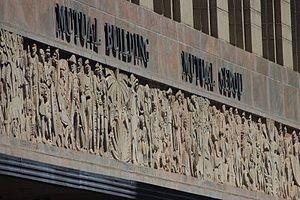
Mutual Building est un bâtiment à usage d'habitation situé au centre-ville du Cap en Afrique du Sud. Édifié au 14 Darling Street en 1939 pour être le siège social de la société d'assurance Old Mutual, le bâtiment art déco a été inauguré en 1940. À la suite du déménagement du siège social de Old Mutual dans le quartier de pinelands à la fin des années 1950, le bâtiment a été reconverti en immeuble d'habitations privées de haute gamme.